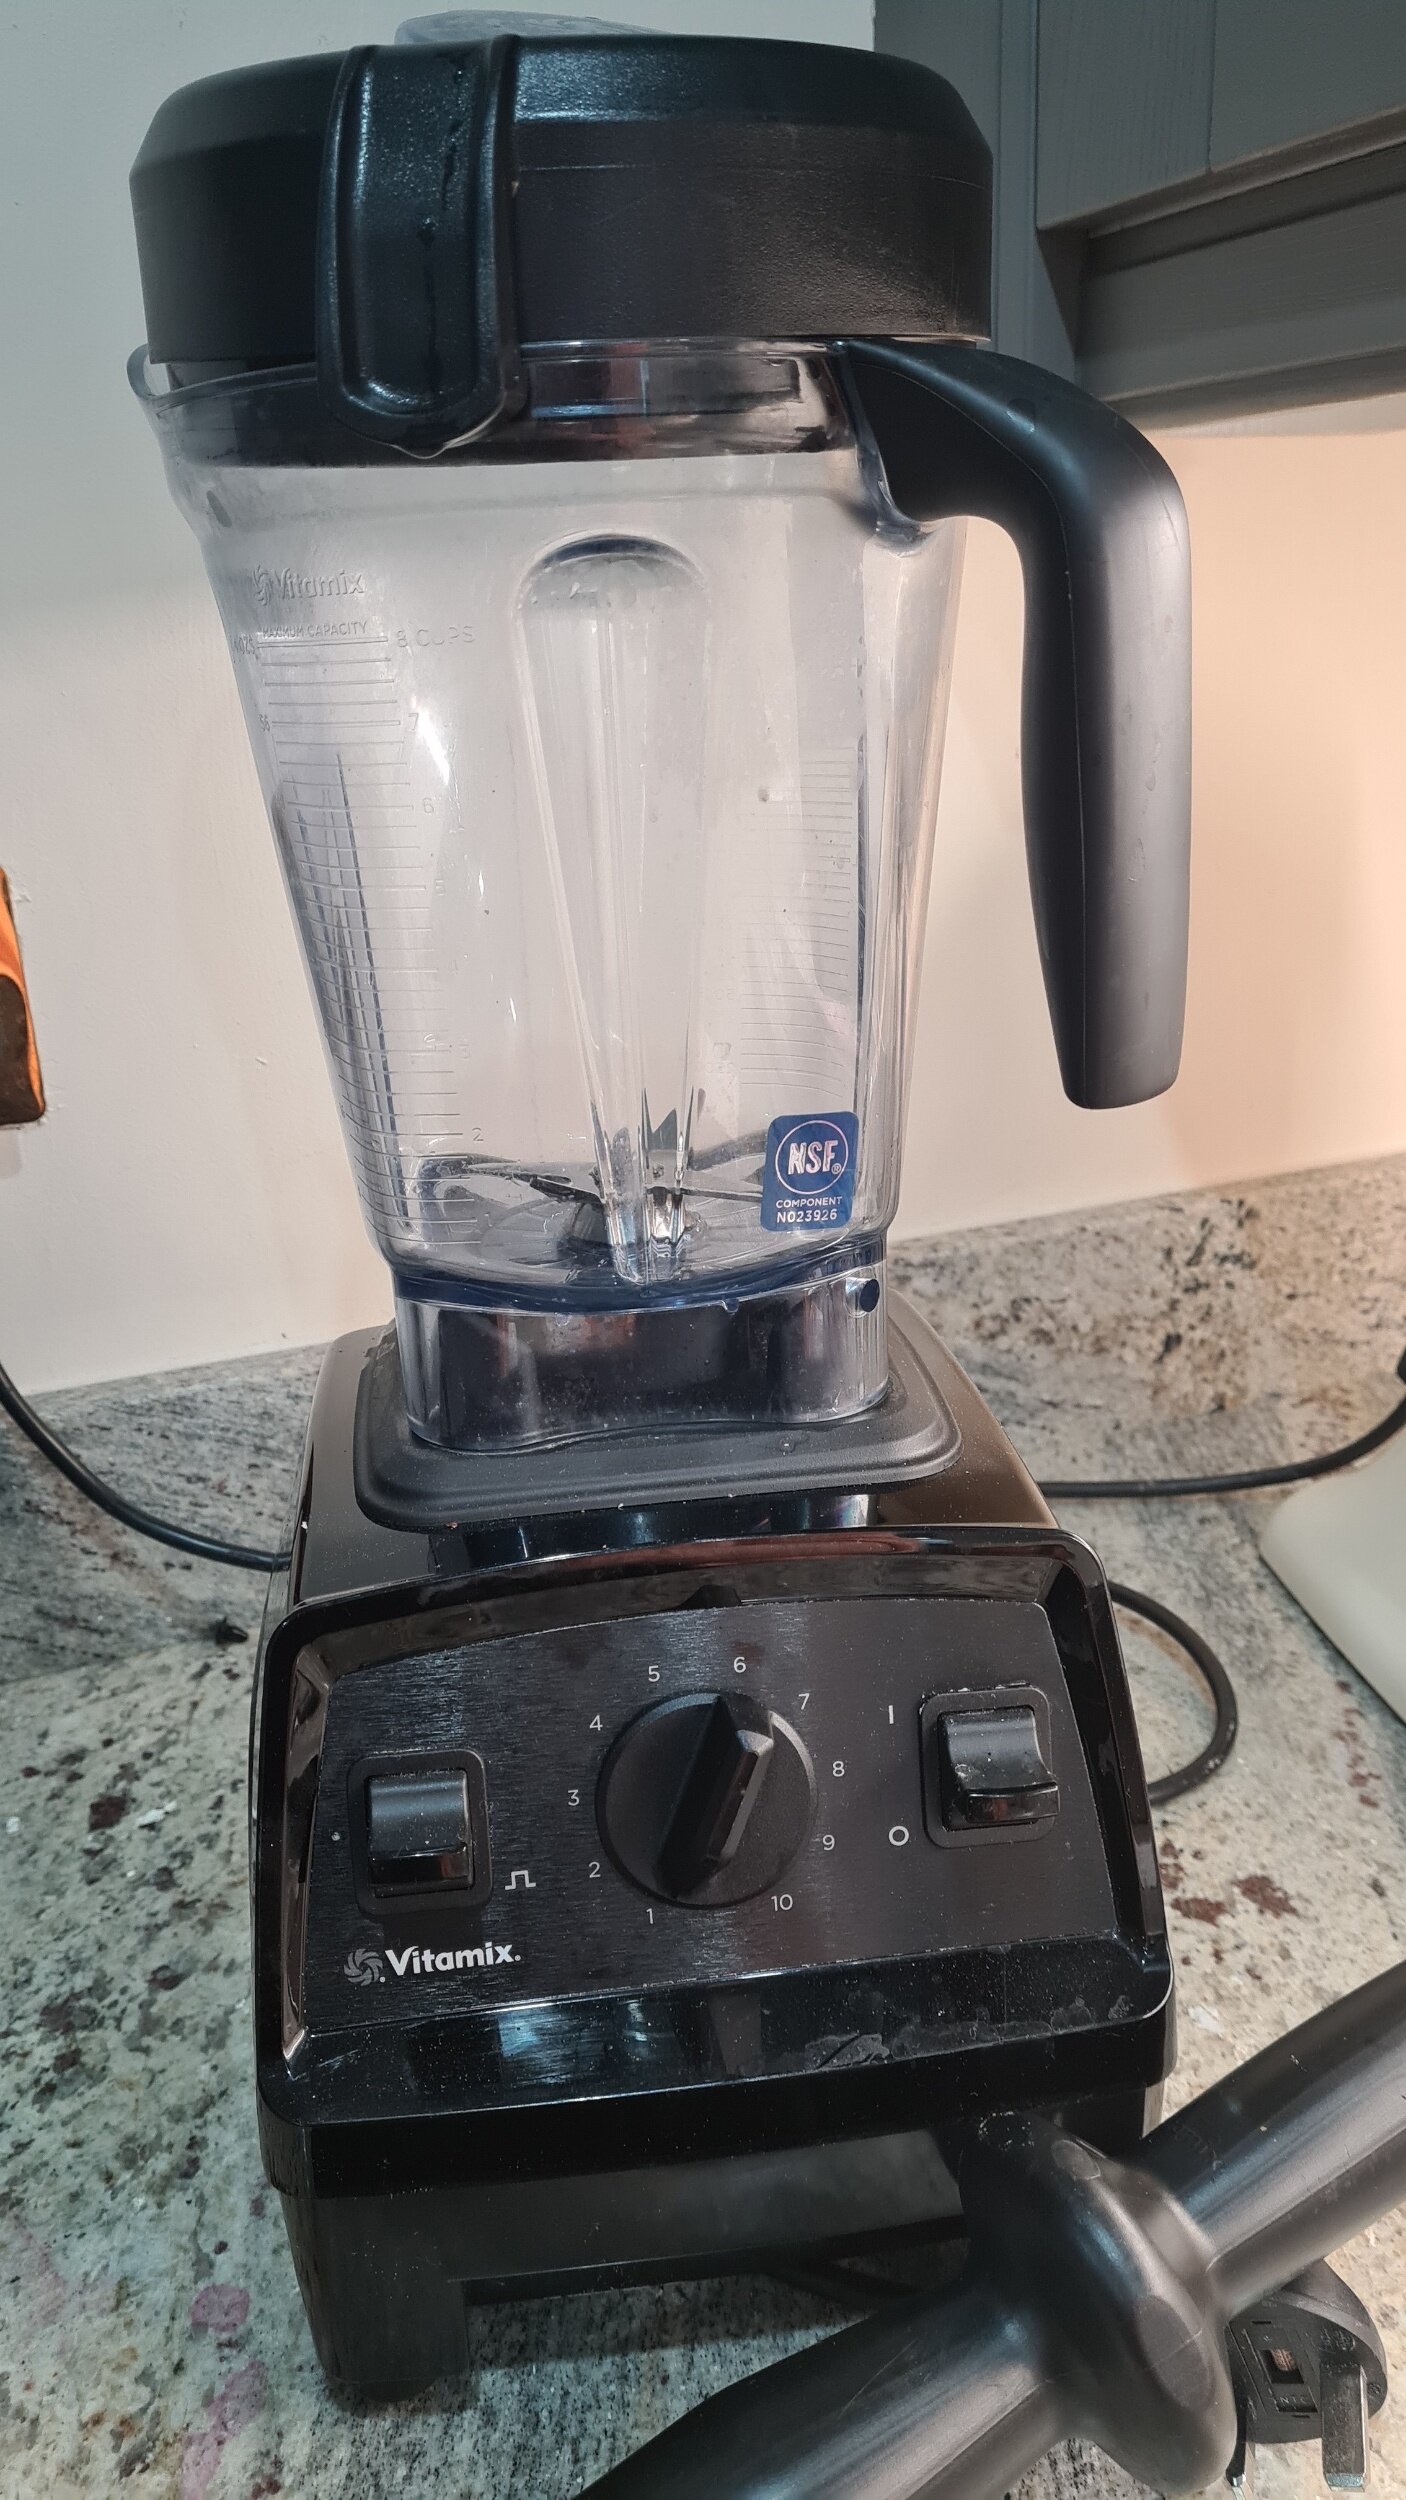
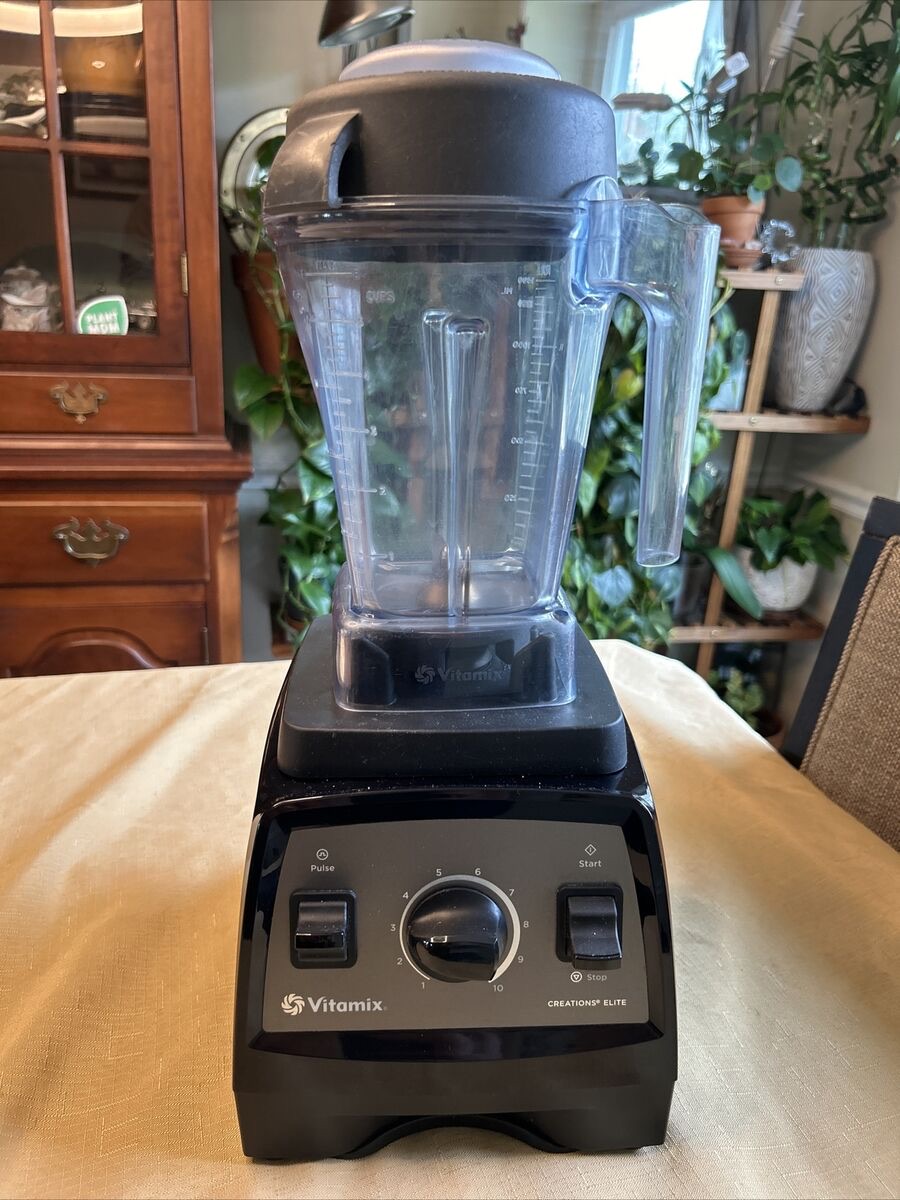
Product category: items_blender
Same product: yes